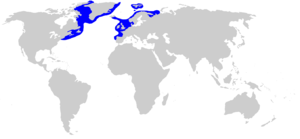
Le requin du Groenland ou laimargue du Groenland est une espèce de requin de la famille des Somniosidae.